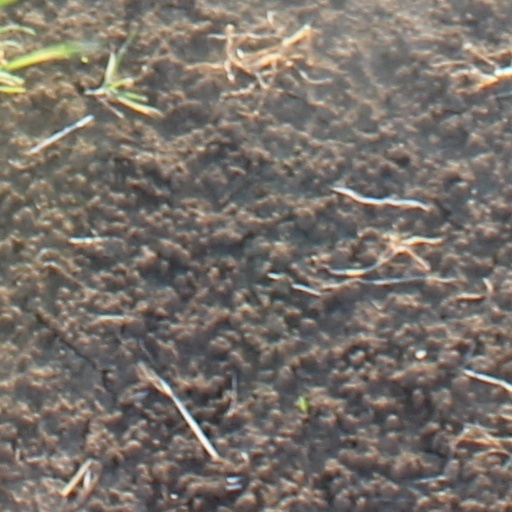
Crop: wheat